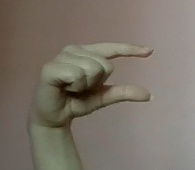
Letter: dal